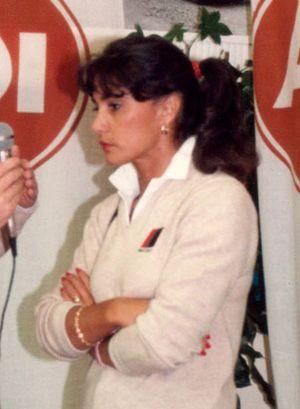
Le Tour de Corse 1981, disputé du 30 avril au 2 mai 1981, est la quatre-vingt-douzième manche du championnat du monde des rallyes courue depuis 1973, et la cinquième manche du championnat du monde des rallyes 1981.
Le Rallye de l'Acropole 1981, disputé du 1ᵉʳ au 4 juin 1981, est la quatre-vingt-treizième manche du championnat du monde des rallyes courue depuis 1973, et la sixième manche du championnat du monde des rallyes 1981.
Le Tour de Corse 1979, disputé du 2 au 4 novembre 1979, est la soixante-treizième manche du championnat du monde des rallyes courue depuis 1973, et la dixième manche du championnat du monde des rallyes 1979.
Le Rallye Monte-Carlo 1981, disputé du 24 au 30 janvier 1981, est la quatre-vingt-huitième manche du championnat du monde des rallyes courue depuis 1973, et la première manche du championnat du monde des rallyes 1981.
Le Tour de Corse 1980, disputé du 23 au 26 octobre 1980, est la quatre-vingt-cinquième manche du championnat du monde des rallyes courue depuis 1973, et la dixième manche du championnat du monde des rallyes 1980.